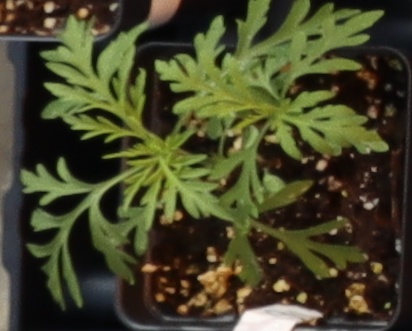
Label: Ragweed